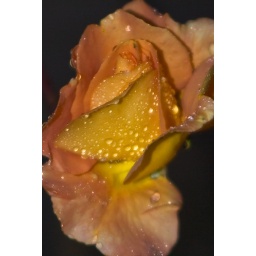
seen in the rose garden next to the parish church across the street from the hotel